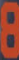
Number: 8